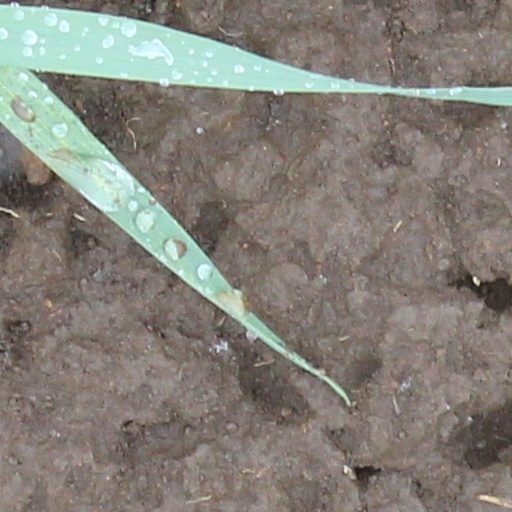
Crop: wheat